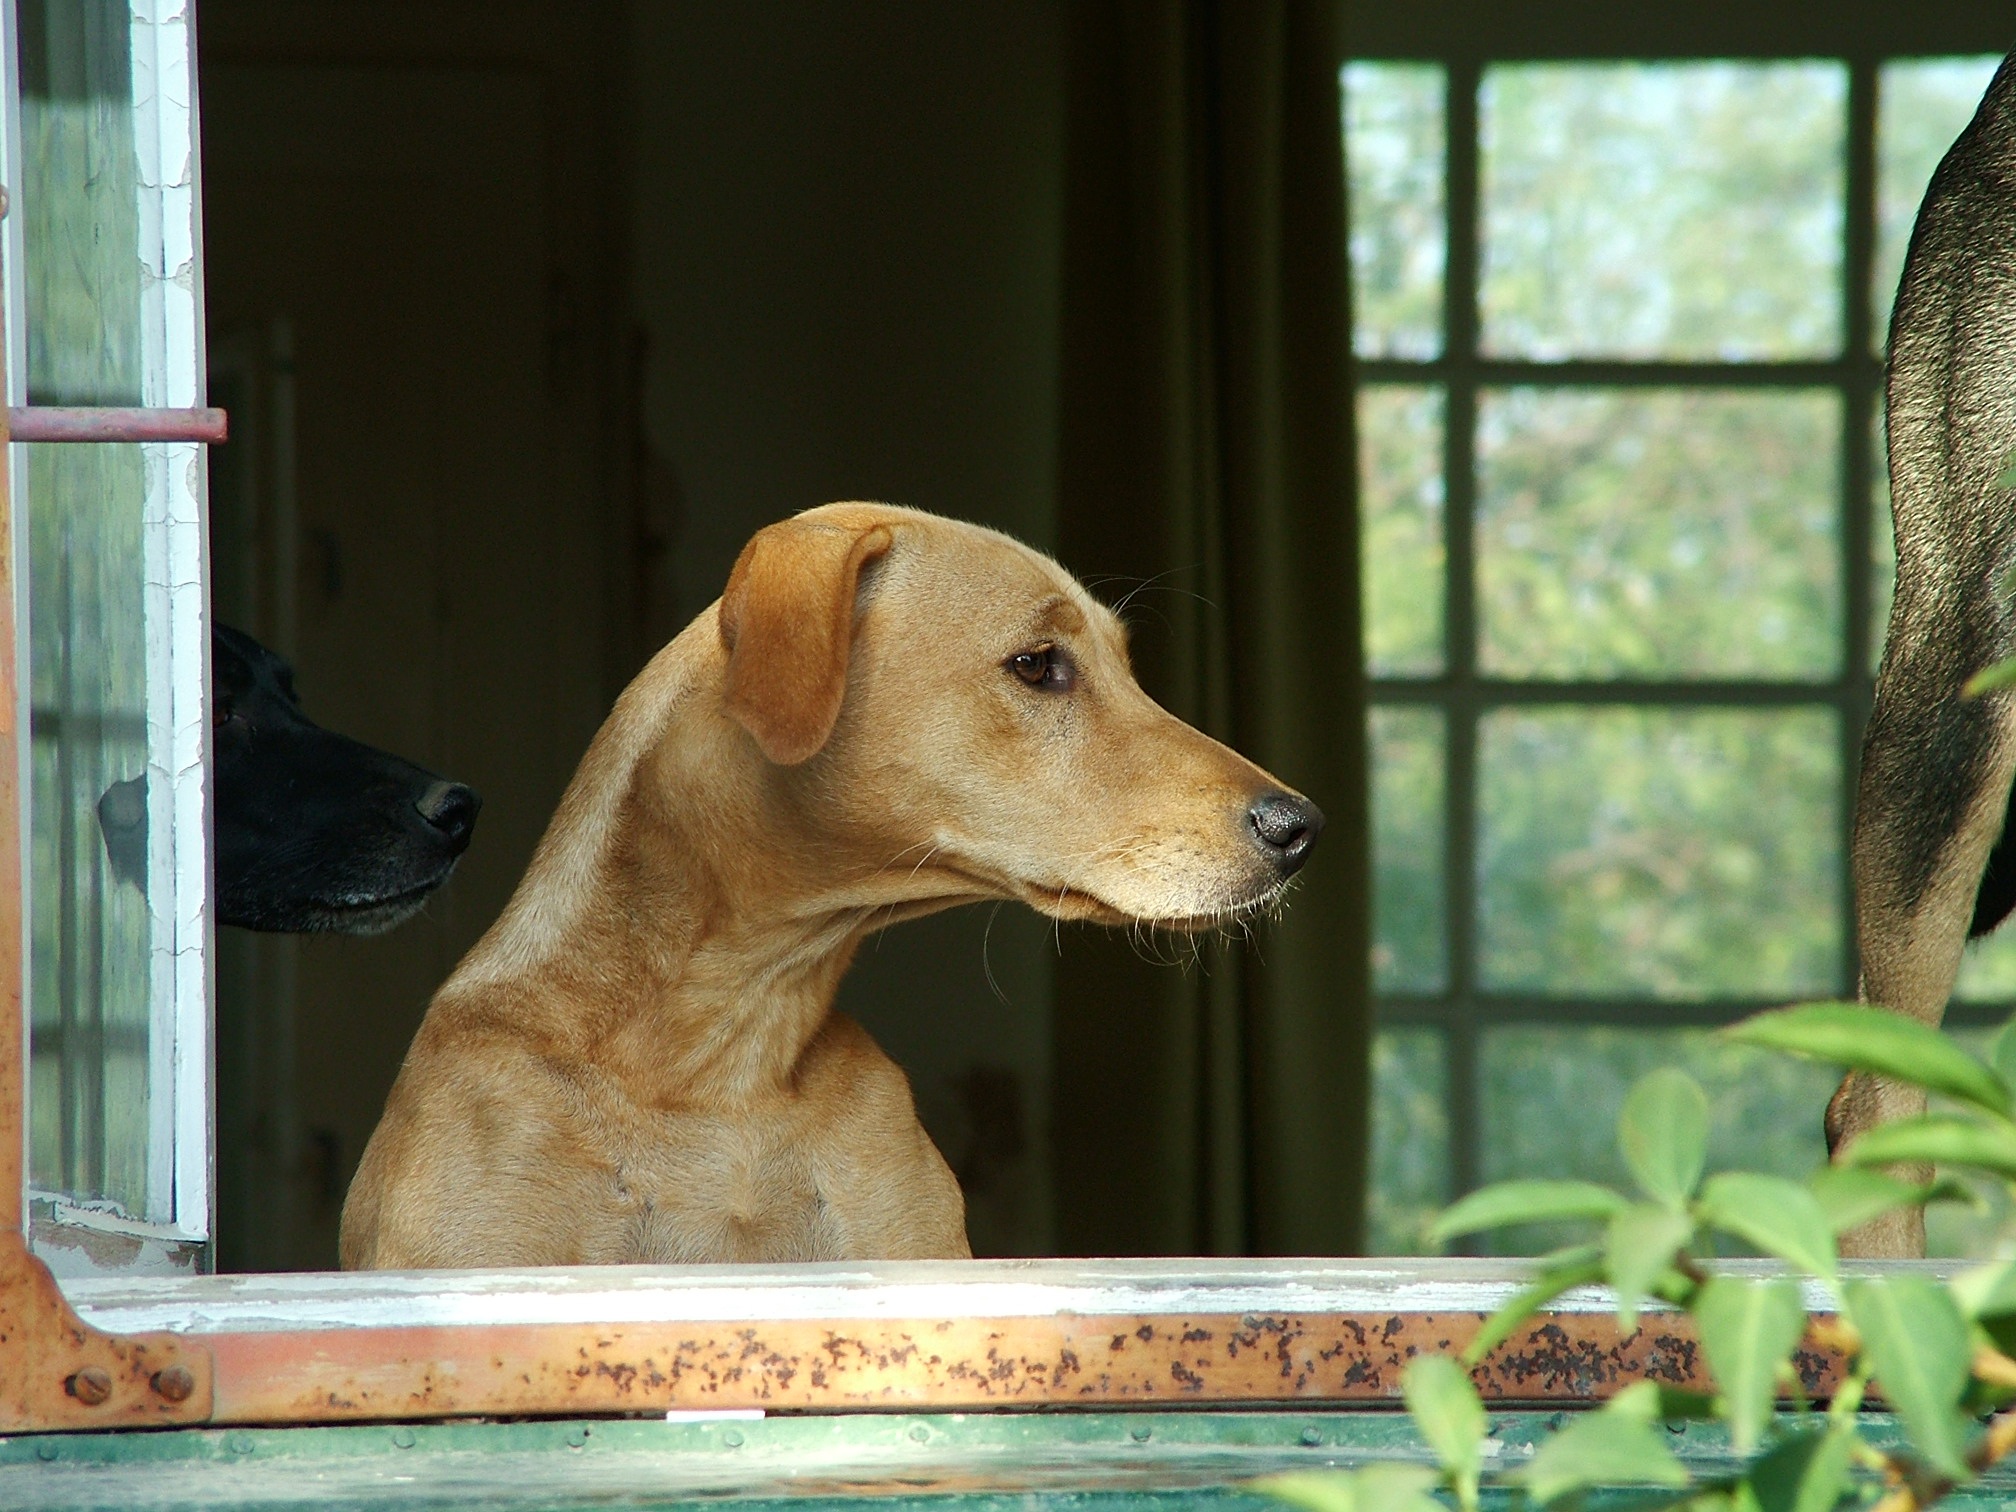
puppy, dog, animal, mammal, fauna, hound, pets, sports, greyhound, is watching, street dog, dog like mammal, animal sports, dog sports, sighthound